Tim Jenkins

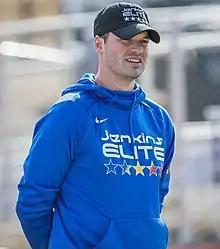
Tim Jenkins, Private Quarterback Coach

Timothy Jenkins (born February 6, 1991) is an American football coach. Based in Parker, Colorado, Jenkins has tutored Phillip "PJ" Walker, Luis Perez, Michael O'Connor (Canadian football), and Isaac Harker, among others.